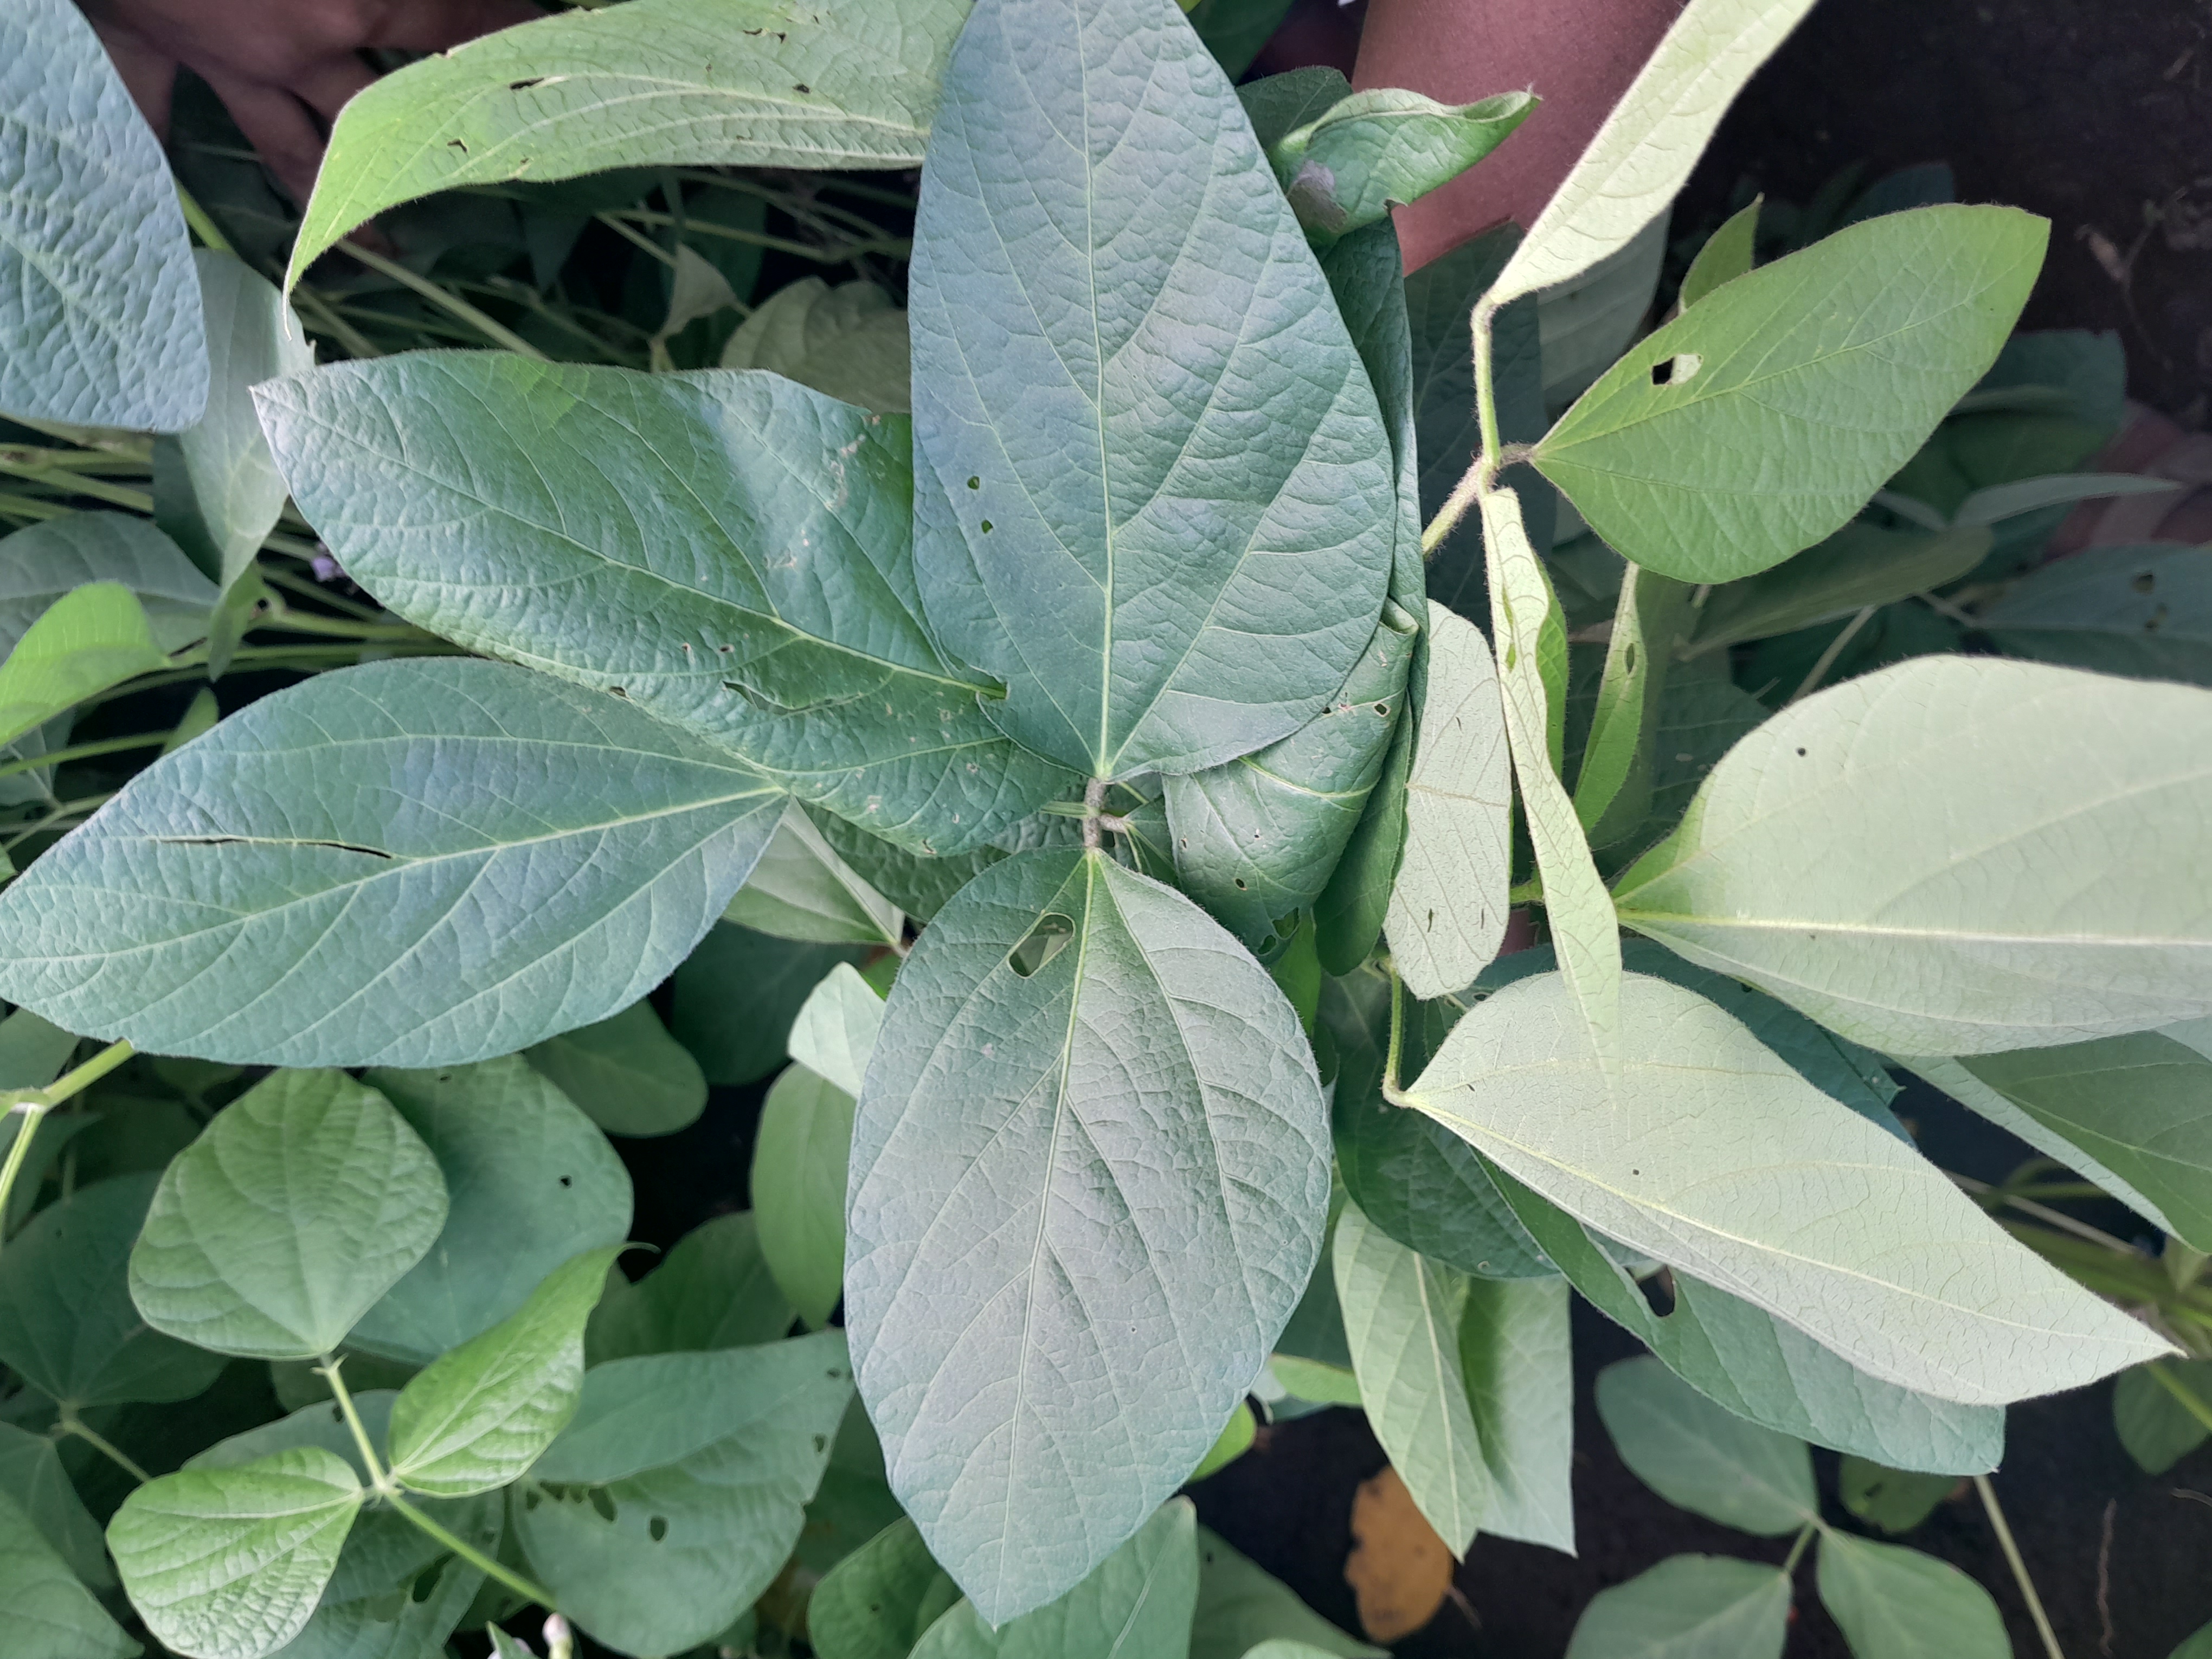
Label: Healthy